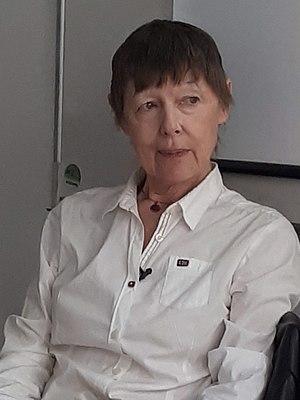
En politique française, le terme de « gaucho-lepénisme », forgé et défendu par le politologue Pascal Perrineau, est utilisé par la sociologie électorale et les instituts de sondage pour désigner une fraction de l'électorat fondamentalement à gauche mais qui a acquis au fil du temps un rejet de l'immigration et de certaines idées progressistes pourtant chères à la gauche traditionnelle, et qui vote, occasionnellement ou systématiquement, pour le Front national. Le terme est débattu en sciences politiques : la politiste Nonna Mayer privilégie notamment celui d'« ouvriéro-lepénisme ».
Nonna Mayer est une politologue française.